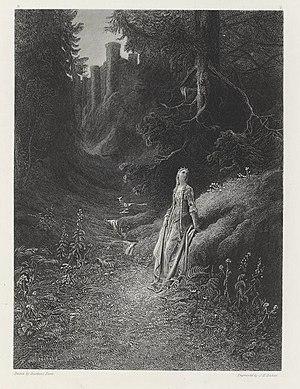
Élaine se leva alors, prit sa course à travers les champs... Ainsi, jour par jour, elle passait et repassait comme un fantôme dans l'un et l'autre crépuscule.